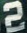
Number: 2